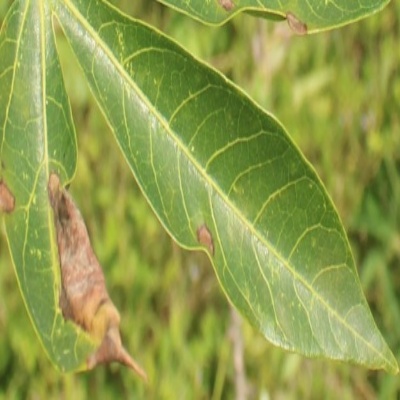
Crop: Cassava
Condition: bacterial blight